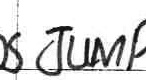
Label: jump